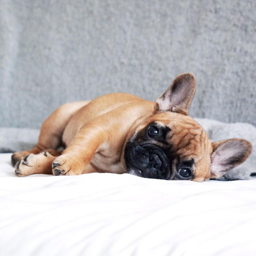
ivy is in a league of her own puppy